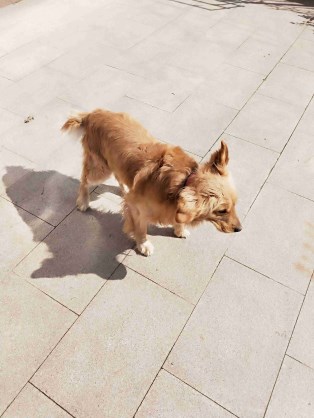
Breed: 5355-n000126-golden_retriever